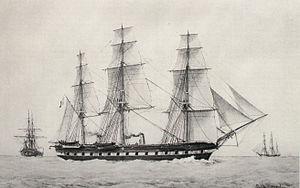
La Pomone est une frégate, construite sous la direction de Frédéric Reech en 1842 à l'arsenal de Lorient, et lancée en 1845. Elle est retirée du service en 1877.
Marie Charles Adelbert Le Barbier de Tinan, né à Paris le 30 avril 1803, mort à Paris le 18 décembre 1876, est un vice-amiral français.
Louis de Bussy né le 22 mars 1822 à Nantes et mort le 24 avril 1903 à Paris, est un ingénieur militaire du génie maritime, attaché notamment au service des constructions navales à Lorient.